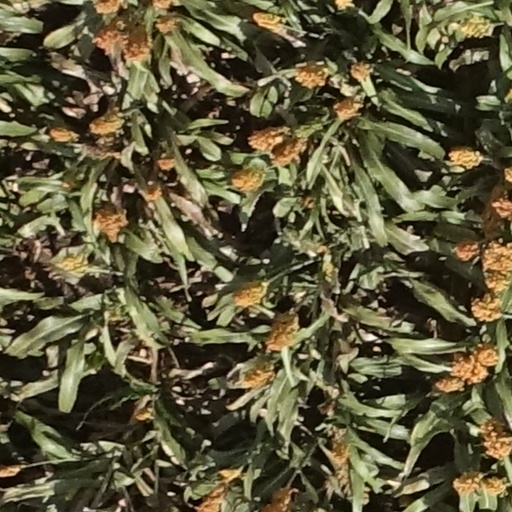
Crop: sorghum